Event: Nepal Earthquake
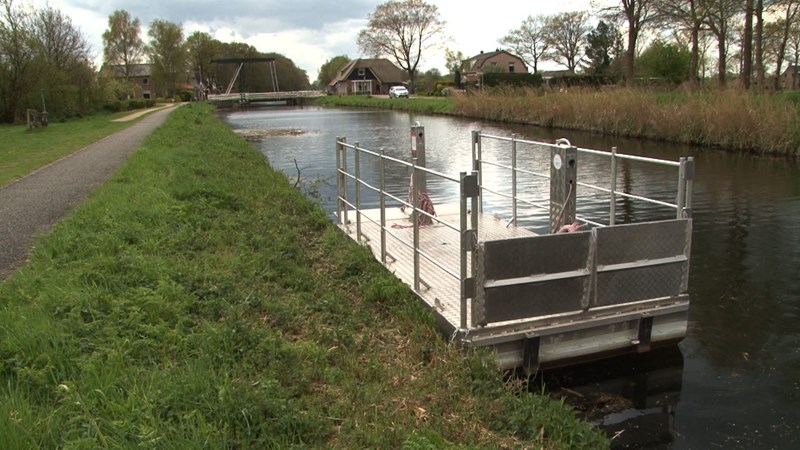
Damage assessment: no_damage